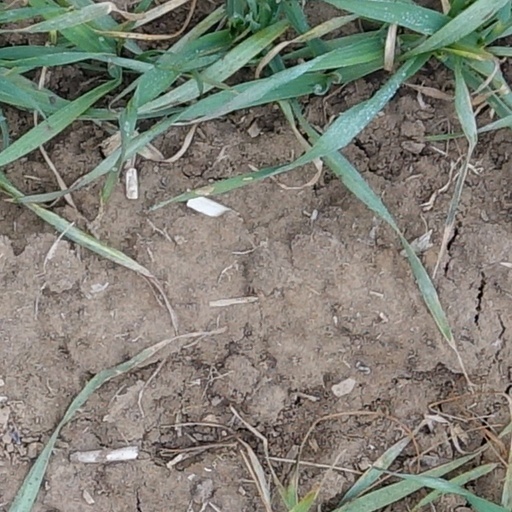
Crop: wheat